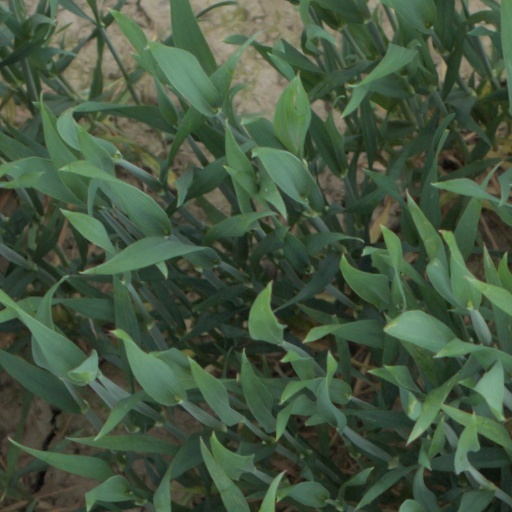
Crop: wheat